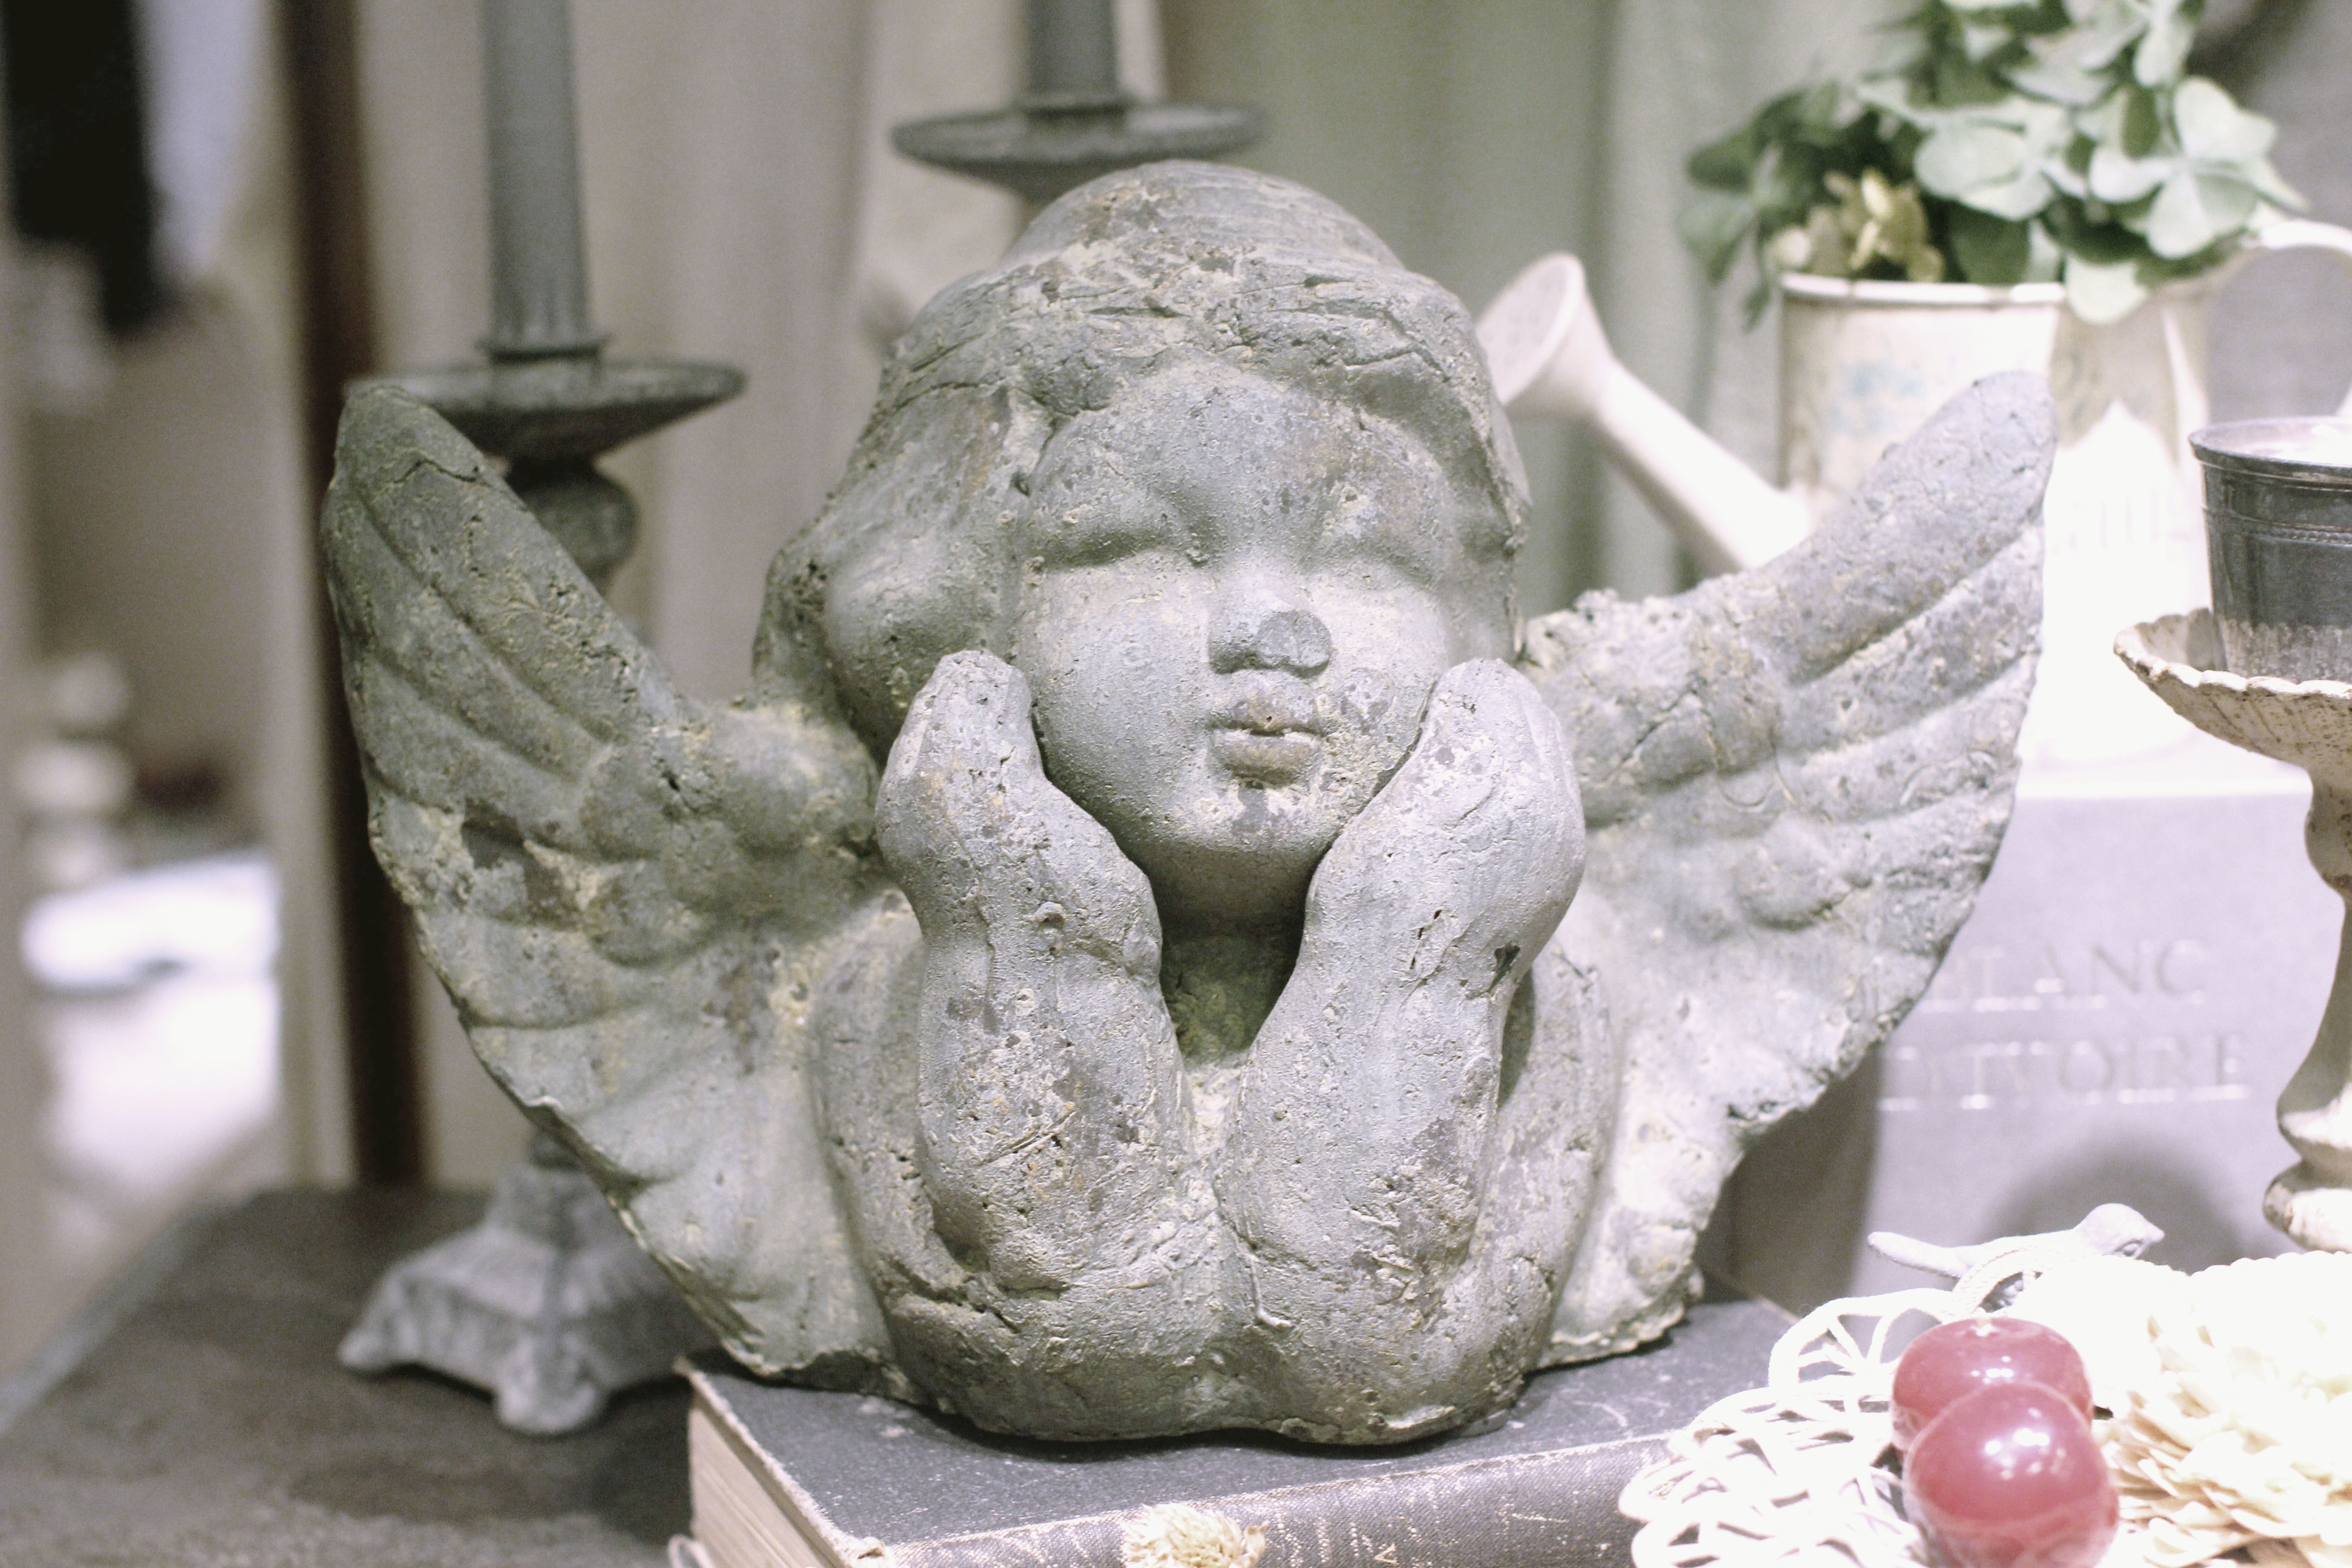
stone, monument, statue, sculpture, angel, art, carving, stone carving